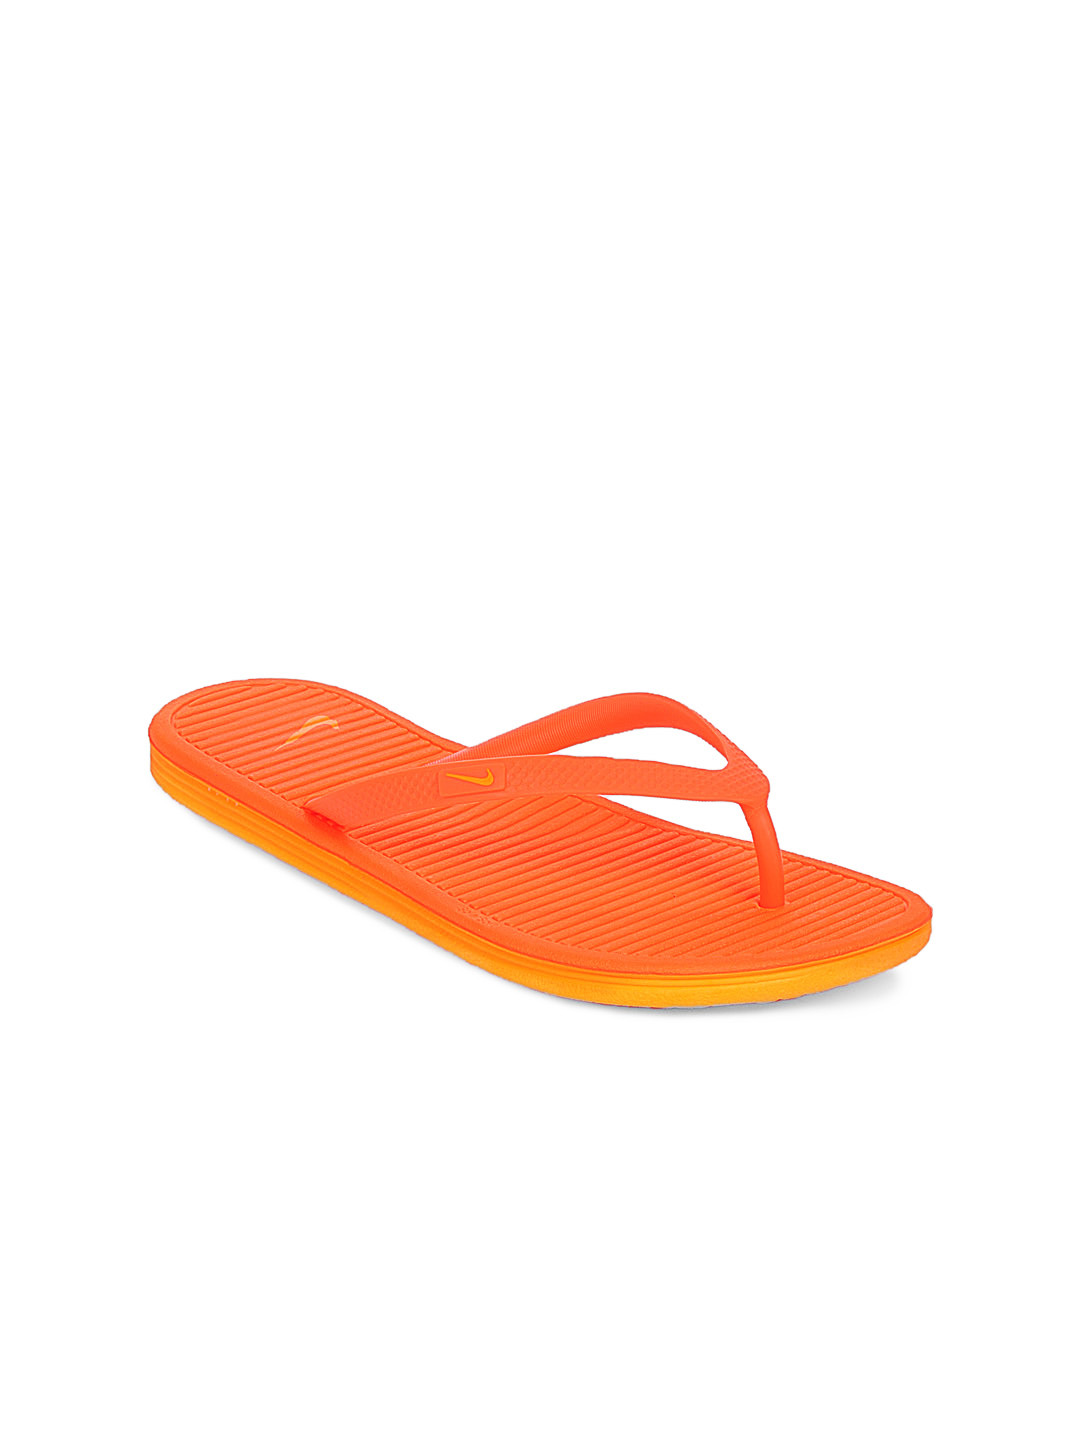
Nike Women Orange Solarsoft Thong Flip Flops
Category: Footwear / Flip Flops / Flip Flops
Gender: Women
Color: Orange
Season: Summer 2012
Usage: Casual